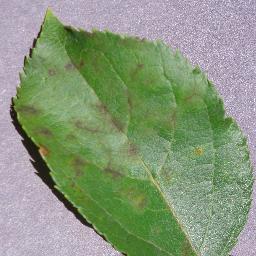
Label: Apple___Apple_scab